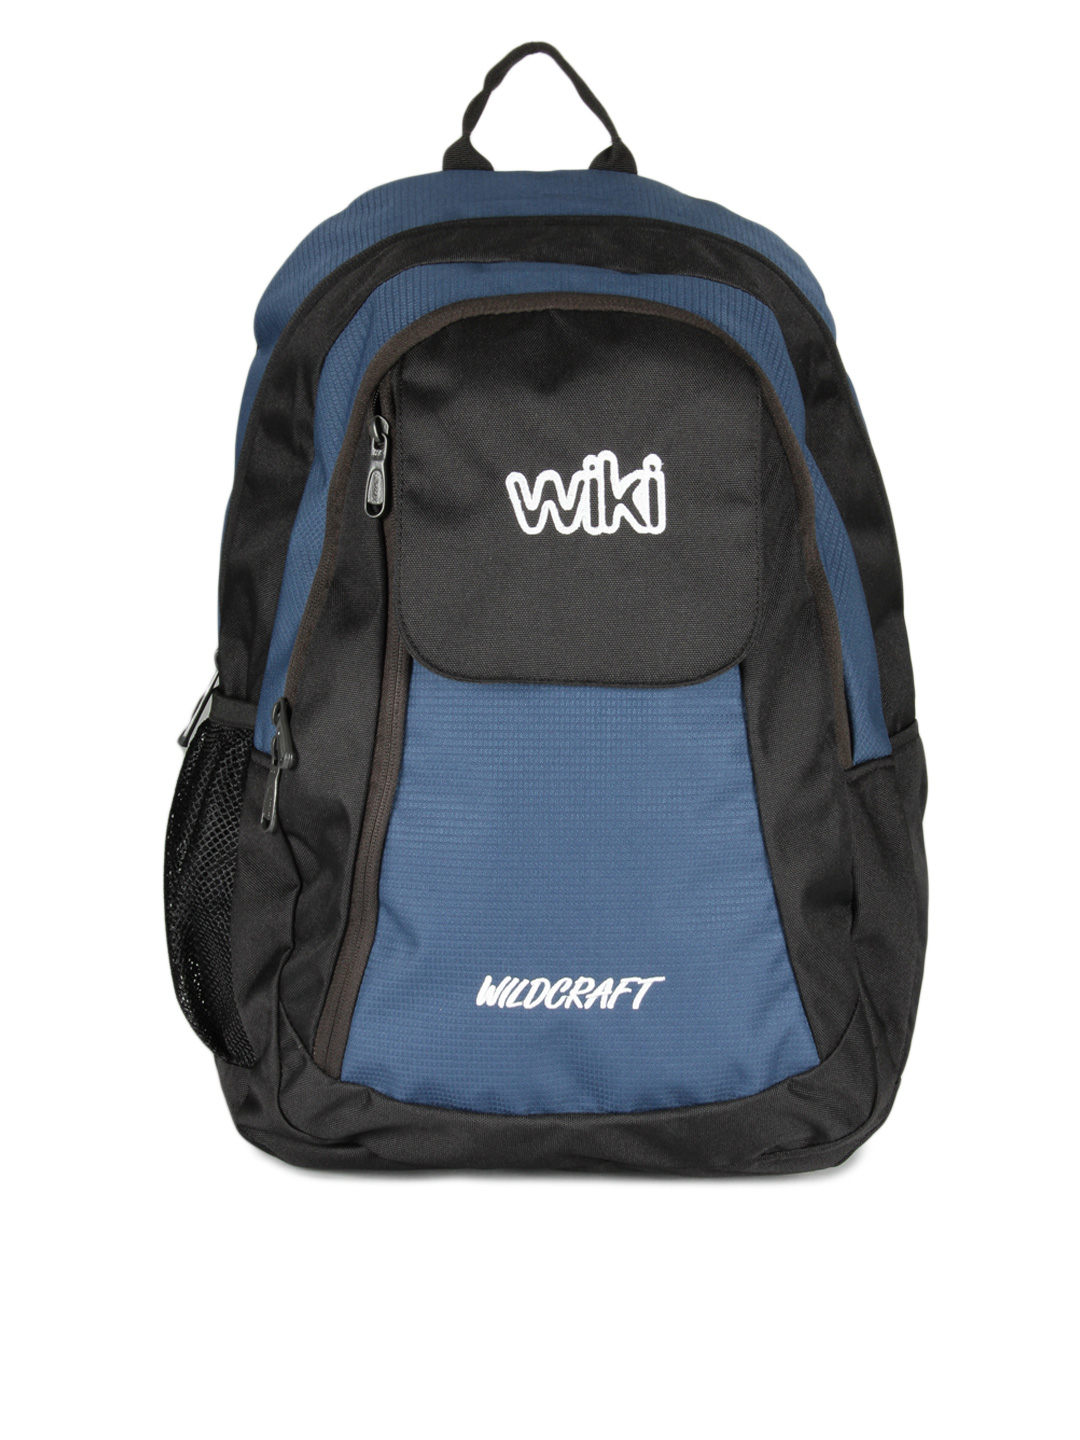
Wildcraft Wiki 3 Unisex Blue Backpack
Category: Accessories / Bags / Backpacks
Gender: Unisex
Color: Blue
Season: Winter 2015
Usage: Casual